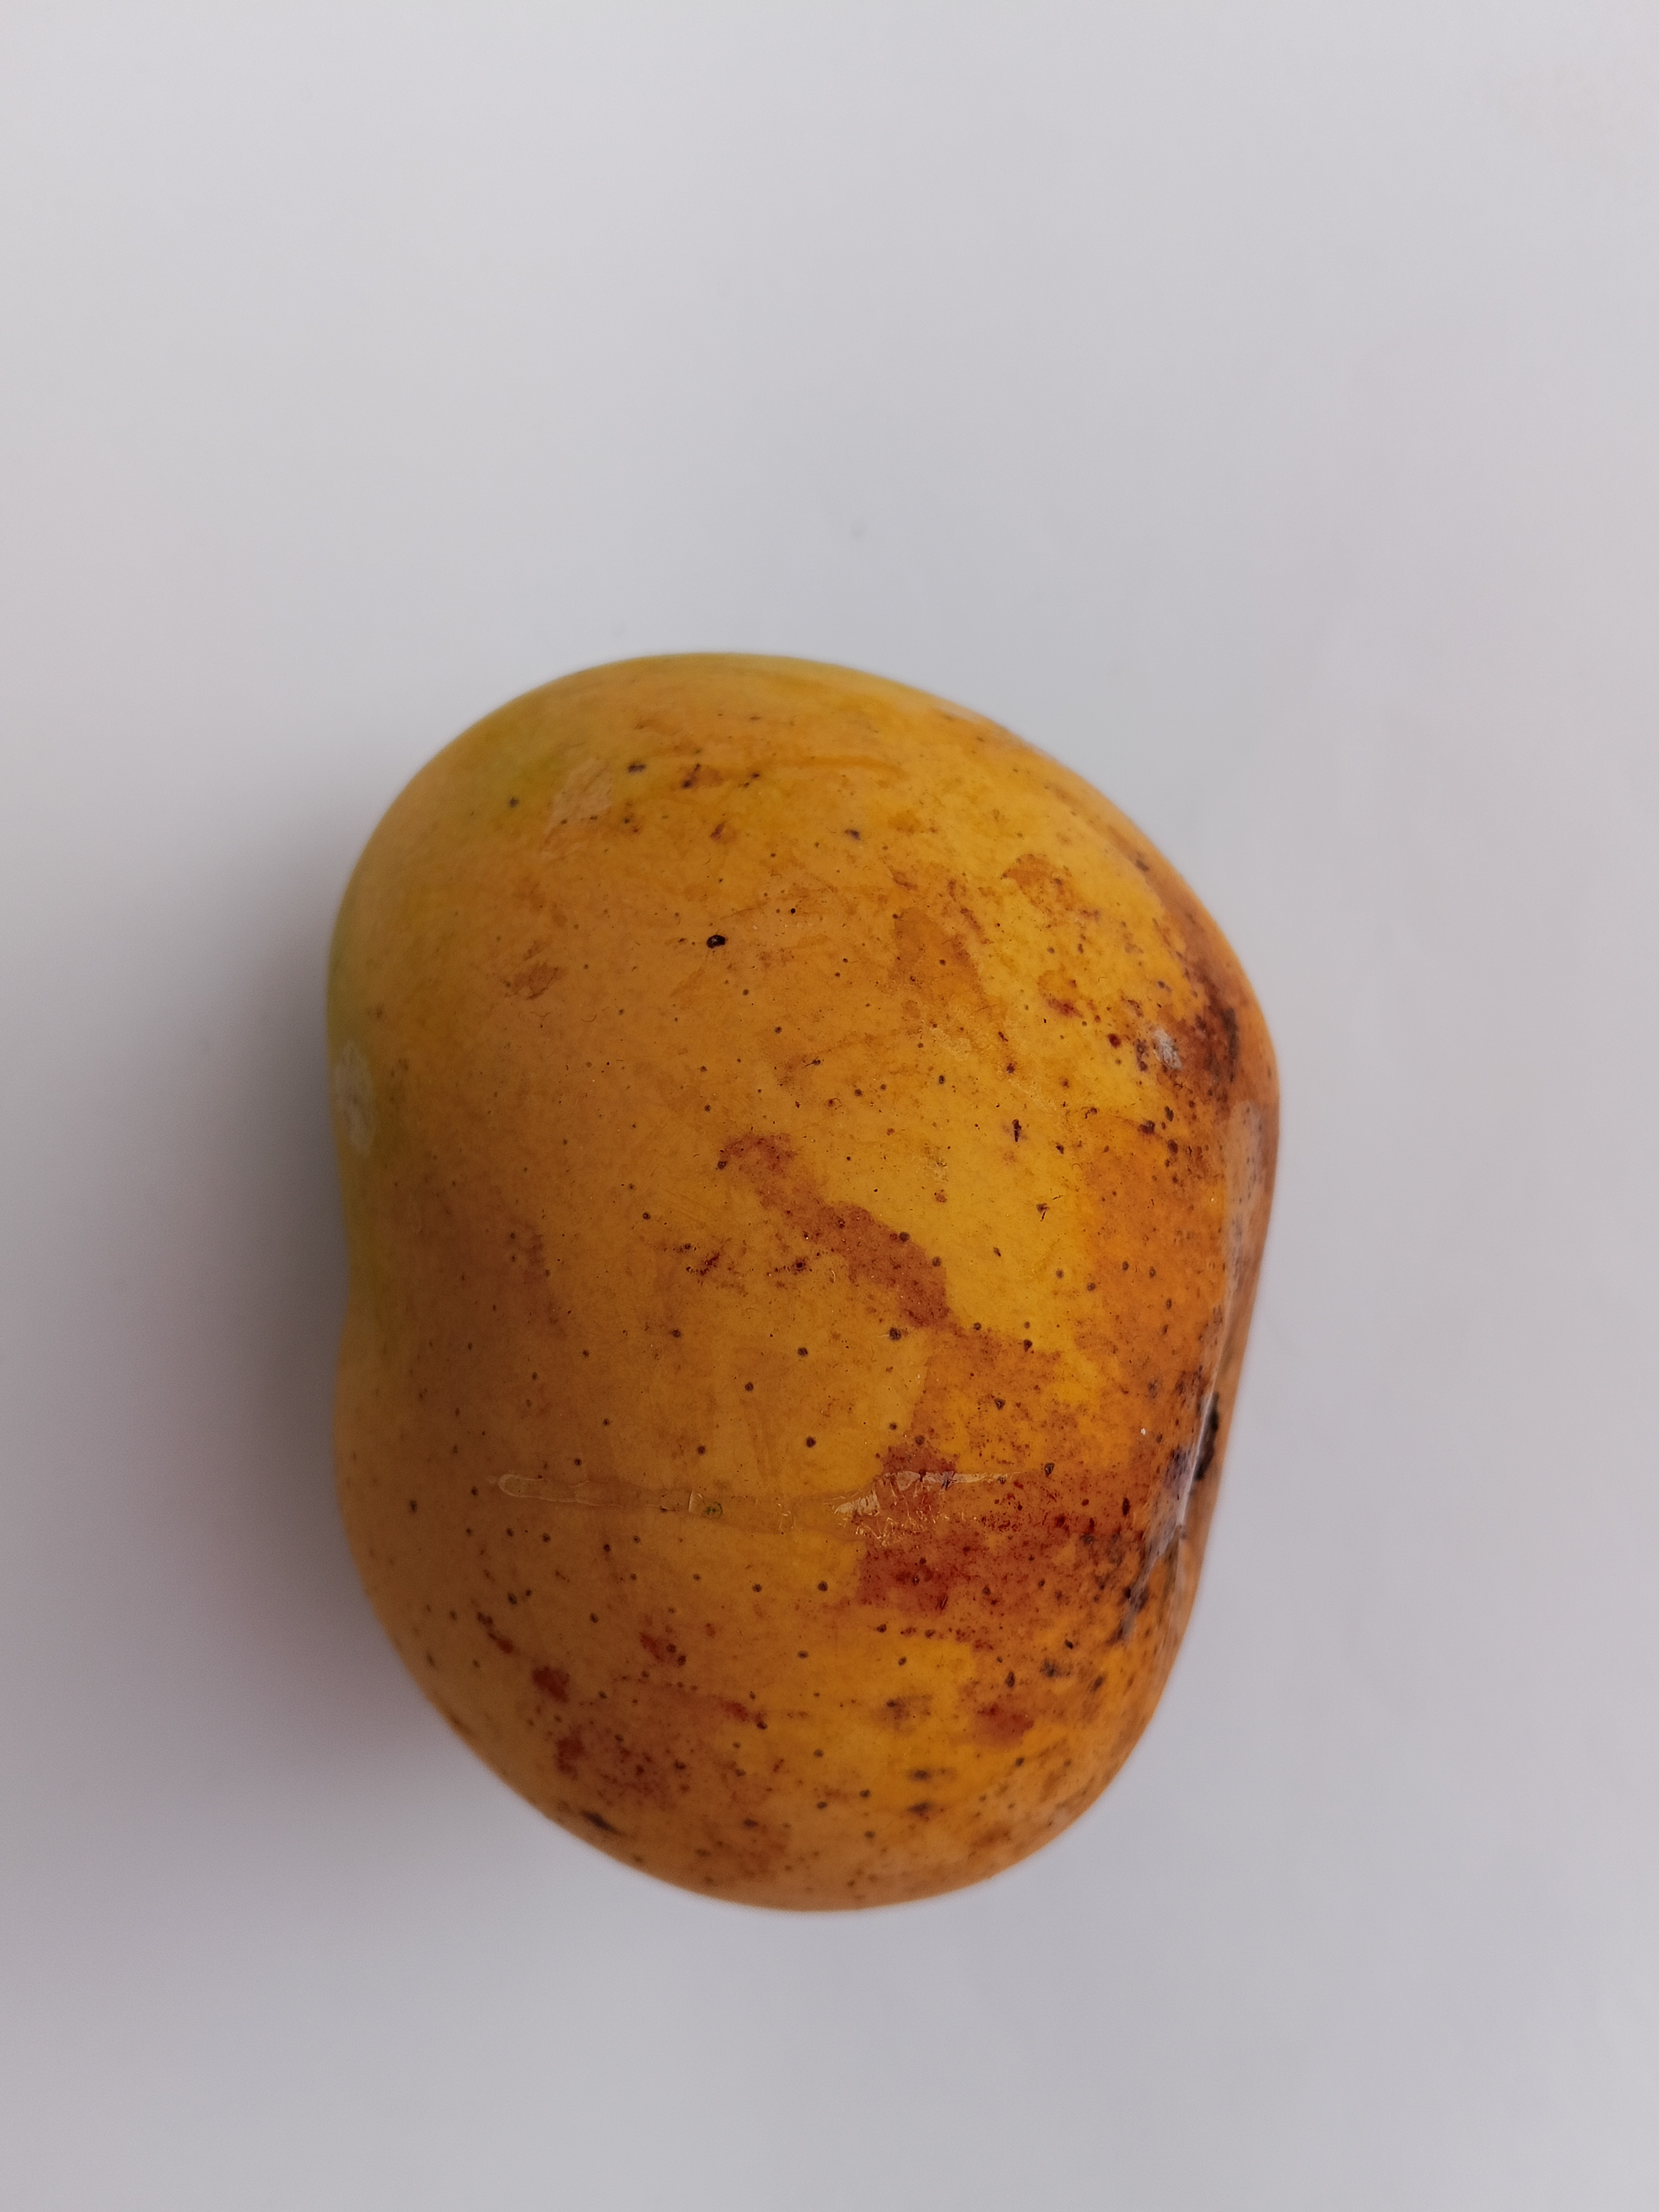
Mango variety: Sundari